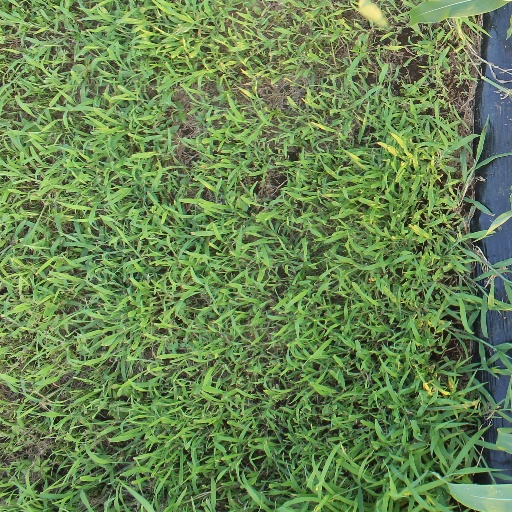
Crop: sorghum